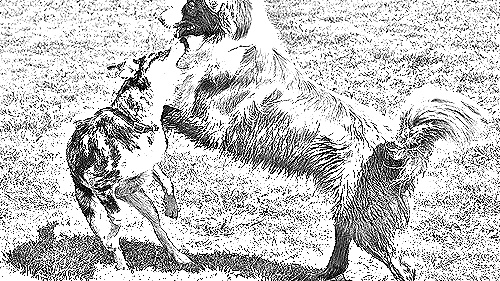
Portrait style: Sketch Portrait